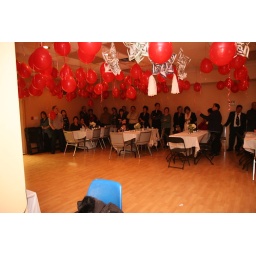
Waiting for the birthday boy who was taking his time in the bathroom